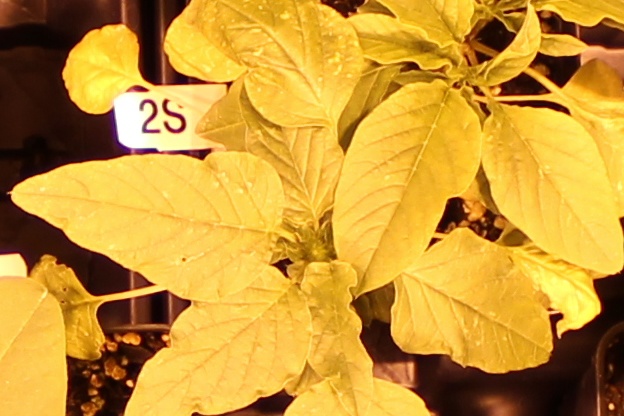
Label: Palmer Amaranth